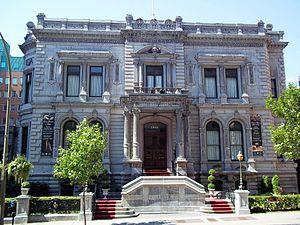
Maison George Stephen (1883), aussi appelée l'édifice du club Mount Stephen, 1430-1440, rue Drummond, Montréal, Québec, Canada.
Cette liste non exhaustive répertorie les principaux châteaux au Canada.
William Tutin Thomas est un architecte canadien.
La maison George-Stephen est une maison bourgeoise située dans le quartier du Mille carré doré à Montréal au Canada.